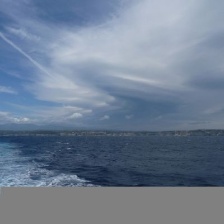
Cloud type: Altocumulus